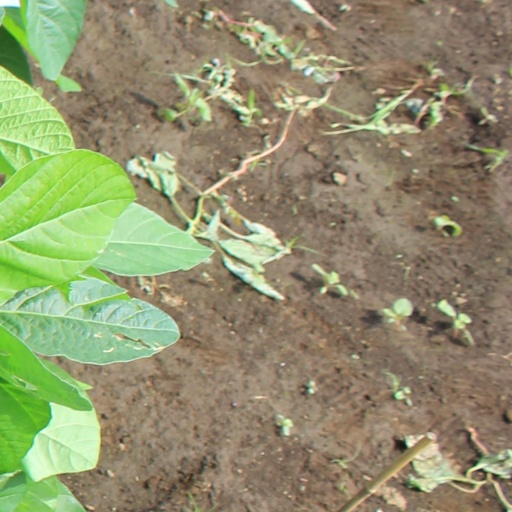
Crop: soybean